Troye Sivan

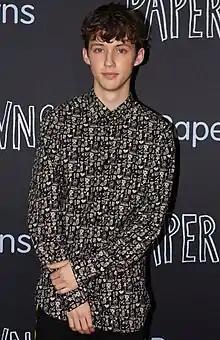
Sivan at the Australian premiere of "Paper Towns" in 2015

On 10 January 2018, Sivan released the single "My My My!", along with an accompanying music video. He confirmed that his second album was inspired by his then-boyfriend, American model Jacob Bixenman. The song was described as a departure from his earlier work, with "Pitchfork" calling his vocals "assured" and "NPR Music" describing it as "an infectious celebration of sexual desire". NPR also noted the significance of the song and music video displaying confidence in Sivan's sexuality, writing "it's not every day you see a young, skinny, queer kid get to be completely himself in a music video, and Sivan makes us want to dance along with him." Sivan's first live performance of the song was on 20 January as the musical guest on "Saturday Night Live" in an episode hosted by Jessica Chastain. Sivan later confirmed that his new album would feature a collaboration with long-time friend Ariana Grande, titled "Dance to This".